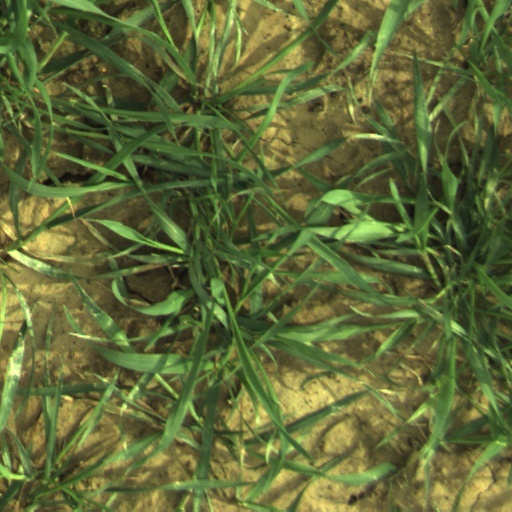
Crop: wheat